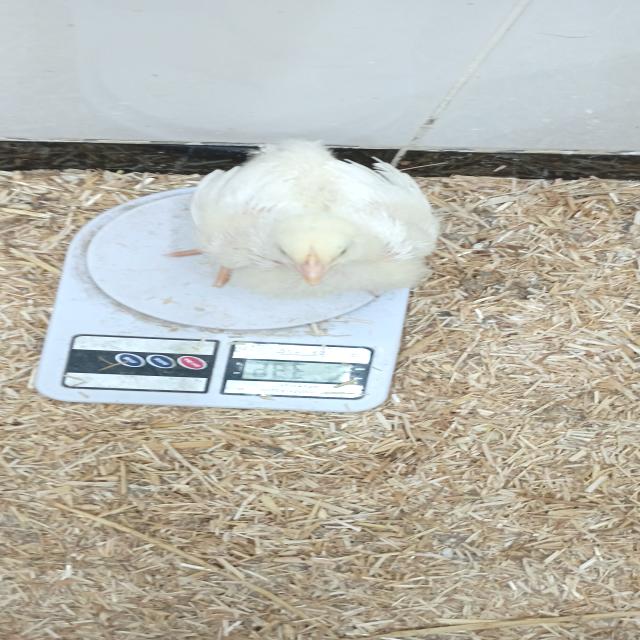
Weight: 335 g